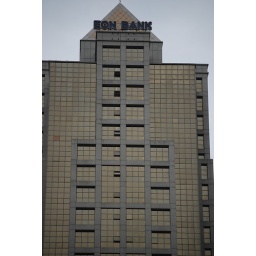
This building near my house too..